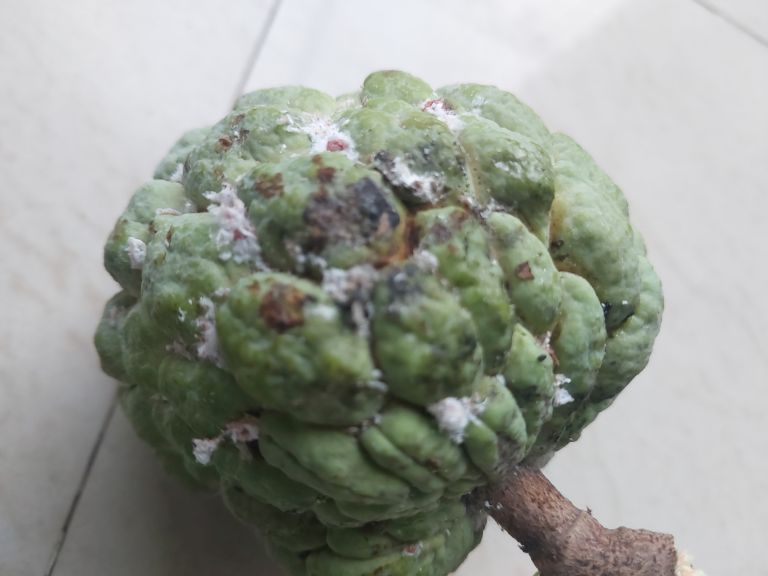
Disease label: Leaf spot on fruit